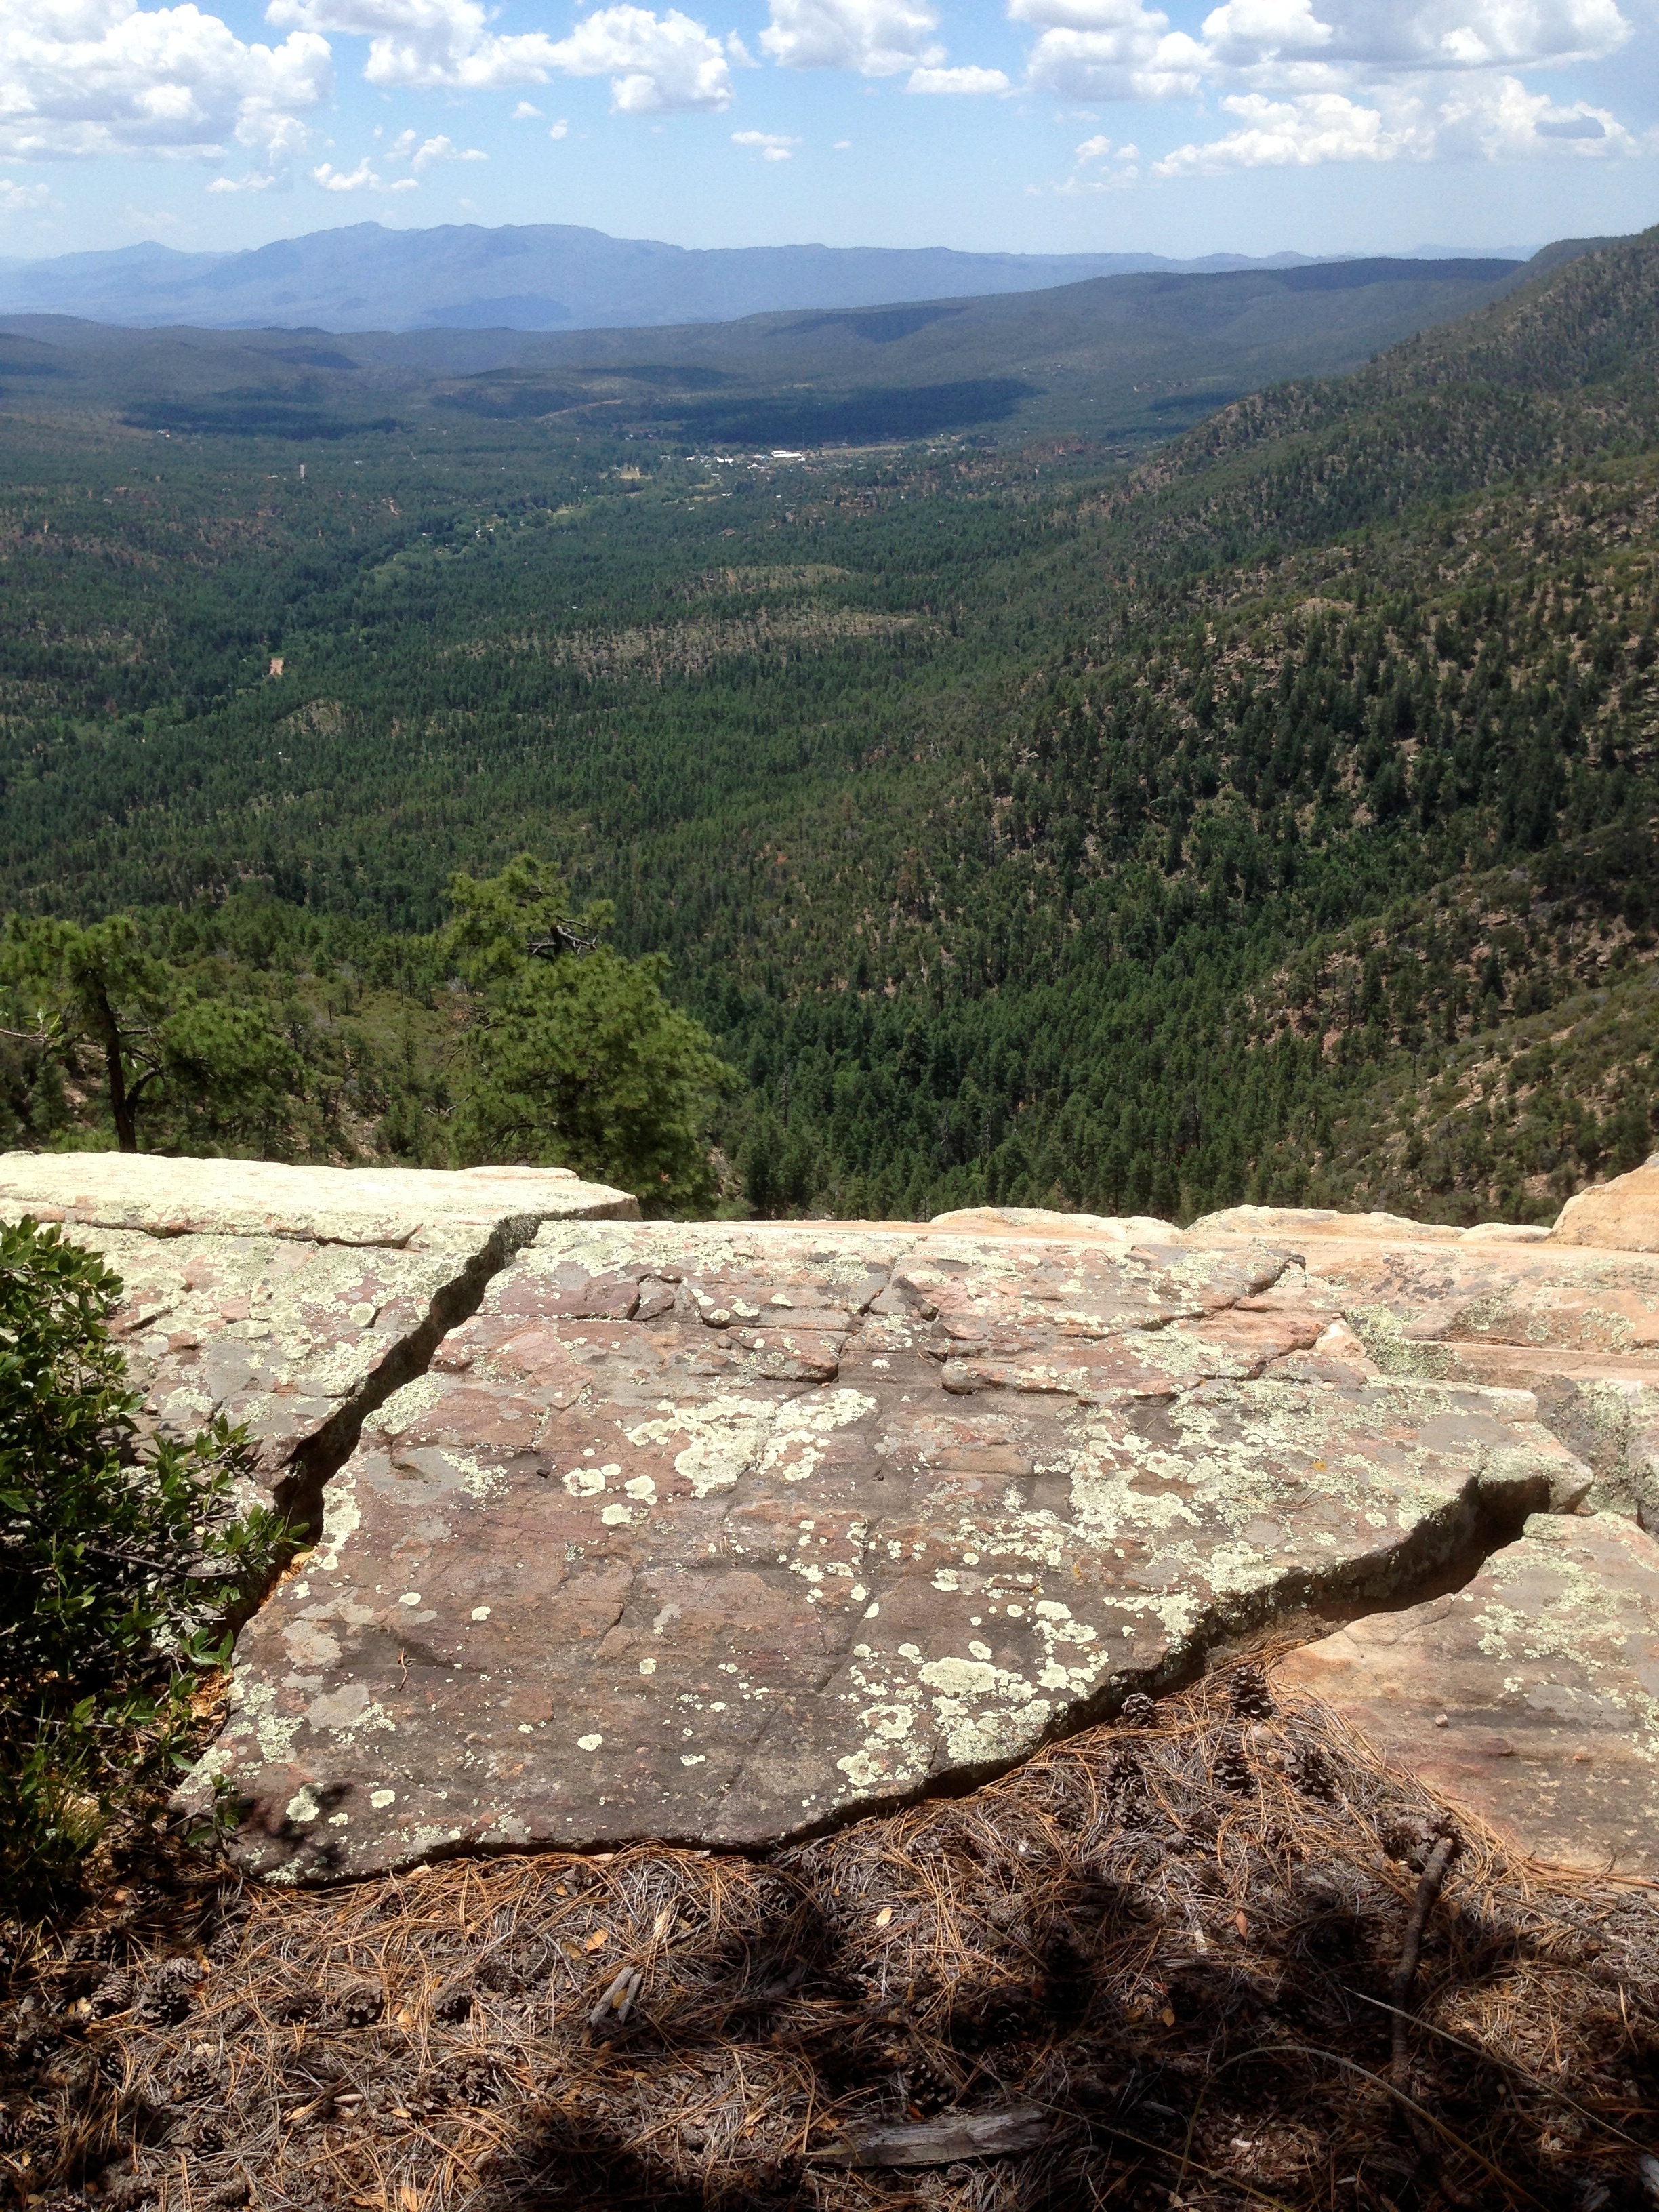
landscape, rock, wilderness, walking, mountain, trail, adventure, valley, mountain range, cliff, soil, terrain, ridge, geology, plateau, mogollonrim, wadi, landform, geographical feature, mountainous landforms